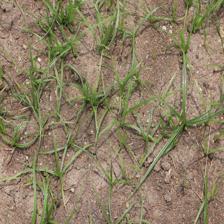
Label: Grass